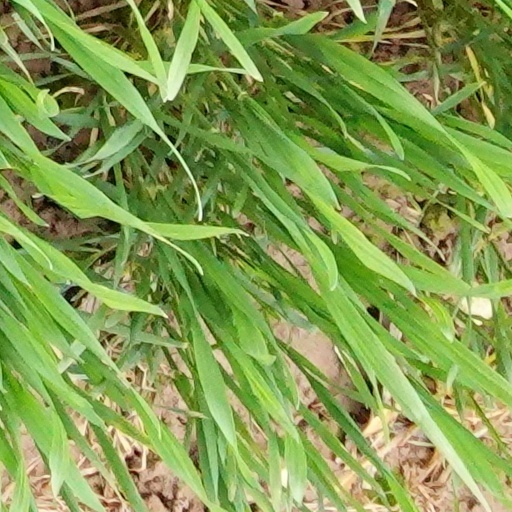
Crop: wheat